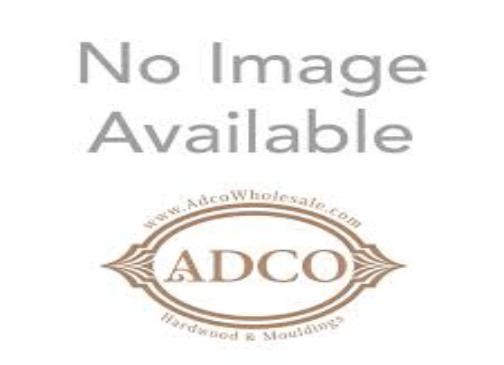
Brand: ADCO
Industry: Necessities